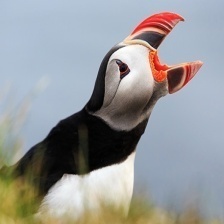
Species: PUFFIN
Scientific name: FRATERCULA